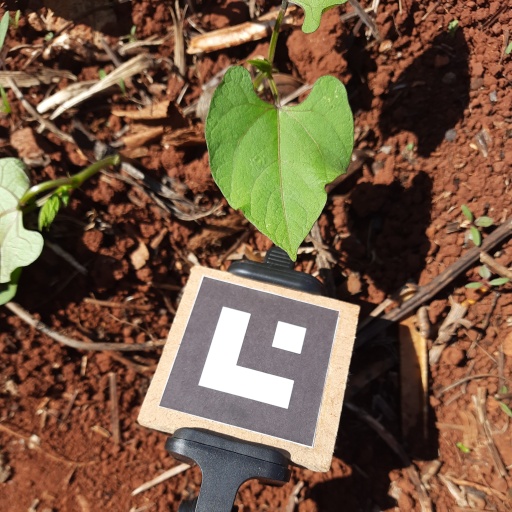
Observations: wavy surface, no eating holes, under sunlight